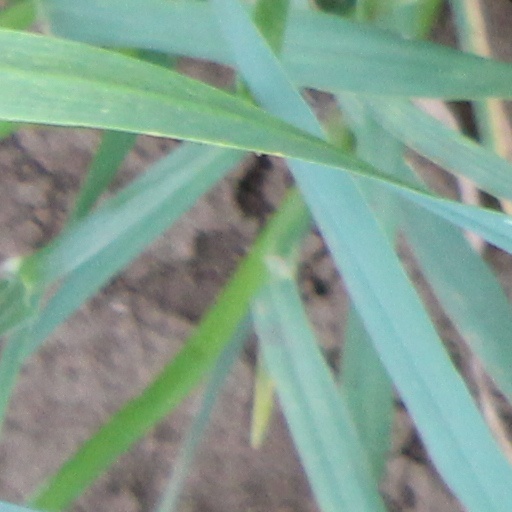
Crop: wheat